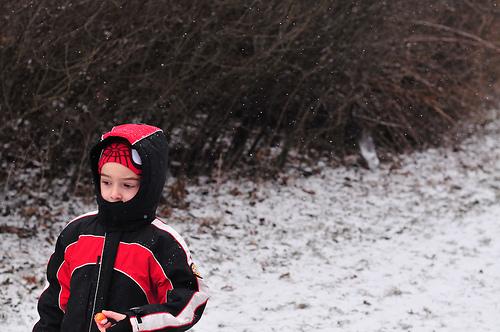
Weather: snow or frosty